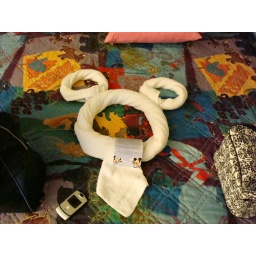
This was on the bed when we arrived! There was also a towel sculpture in the window. Disney's All-Star Movies Resort